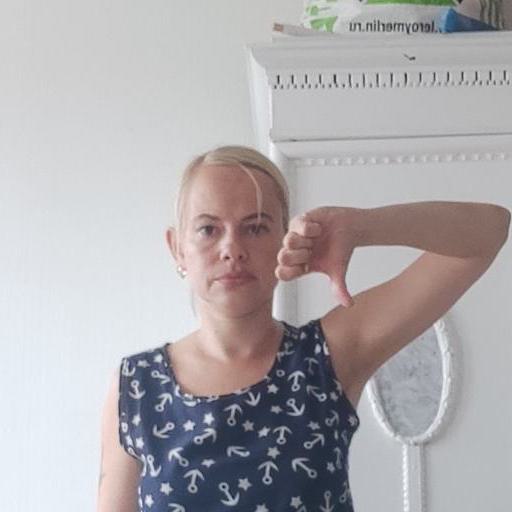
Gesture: dislike